Ron Hanna

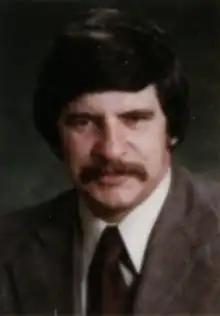
Hanna in 1977

Ron Hanna (born September 25, 1937) is an American politician. He served as a Democratic member for the 26th district of the Washington House of Representatives.